Alumni Athletic Club

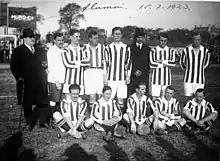
Players of Alumni in a match of "Liga de Veteranos" on 15 July 1923, more than ten years after its dissolution

During its short existence, Alumni achieved a considerable number of large victories over its rivals. Lomas Athletic, Reformer, Belgrano Athletic and San Isidro were some of the teams thrashed by Alumni several times. The list below includes the results by 4 or more goals of difference over its opponents.